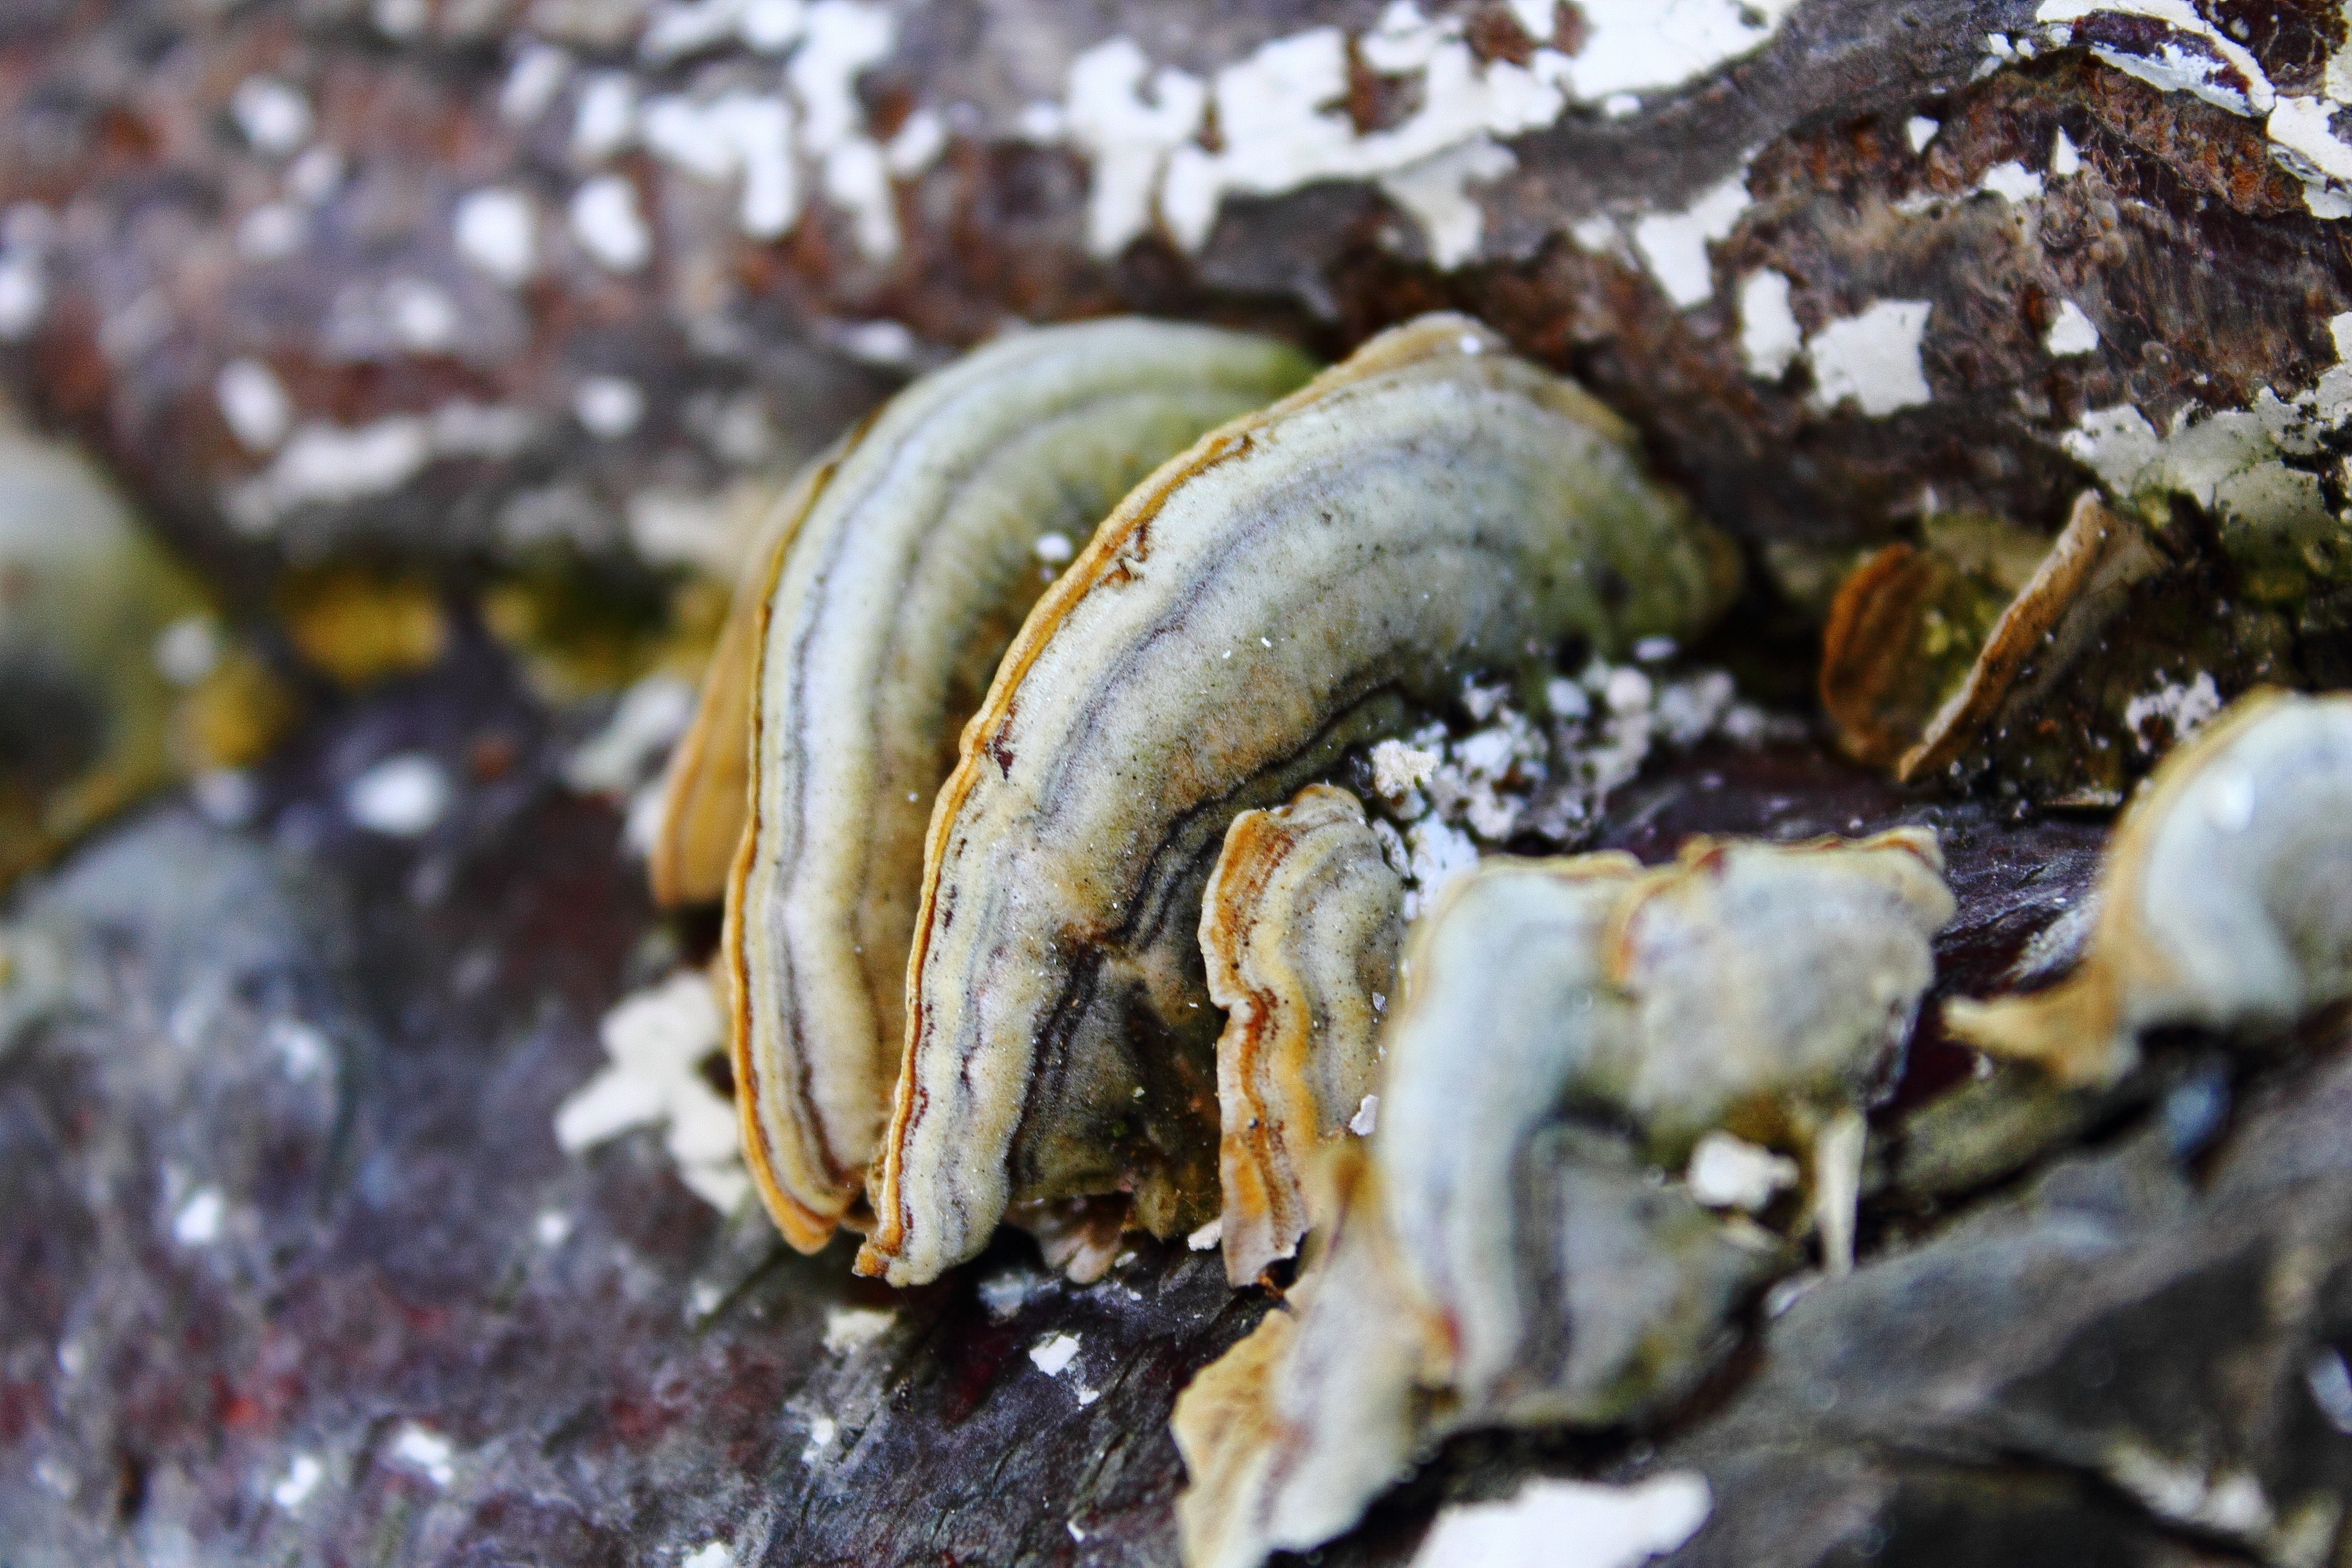
tree, nature, forest, leaf, wildlife, wild, food, spring, autumn, seafood, mushroom, fauna, invertebrate, close up, fungus, mushrooms, hub, macro photography, harmful, the parasite, agaricomycetes